Windshield sun shade

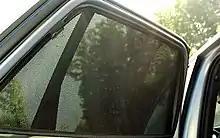

There are several variants of car sun shade types. Typically, sun shields are made of a layer of mylar or aluminum foil which covers the inside of the car's windows, to reflect the sun's rays away, and preventing the interior from being exposed to those rays. There are sunshades specifically designed to fit the inside of the front windshield of the car, and others designed for the car's side windows, or the back window. There are small rectangular shaped shades for babies made from dark nylon mesh which are attached to the window with a suction cup. These usually do not cover the whole window. There are also self-adhesive sunshades which rely on static electricity to adhere to the window. Custom-made car sunshades with additional fastening elements such as hooks, clasps, buckles or magnets that attach to the car frame or shade, are prepared to fit specific car models, and may cover the entire side-window of a car. In a similar way there exist folding sunshades which can be attached to the side window of any car with magnets. Some car shades are designed for winter use and attach to the outside of the windshield (typically with straps) to keep the window free of snow and ice.